Brill Tramway

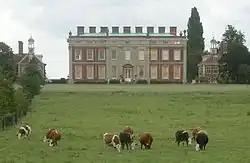
Large two-storey brick building, flanked by two smaller brick pavilions. In front of the larger building is a herd of cattle.

On 1 April 1871, the section between Quainton Road and Wotton was formally opened by the Duke of Buckingham in a ceremony in which coal from the first goods wagon to arrive at Wotton was distributed to the poor. At its opening the line was unnamed, but it was referred to as "The Quainton Tramway" in internal correspondence. The extension from Wotton to Wood Siding was complete by 17 June 1871; the opening date of the northern branch to Kingswood is not recorded, but it was not fully open in February 1873. The London and North Western Railway began a dedicated service from Quainton Road, with three vans a week of milk collected from the Wotton estate shipped to the London terminus at Broad Street. The only passengers were estate employees and people accompanying livestock.